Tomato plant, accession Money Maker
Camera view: tilt-top (135 deg); turntable rotation: 300 degrees
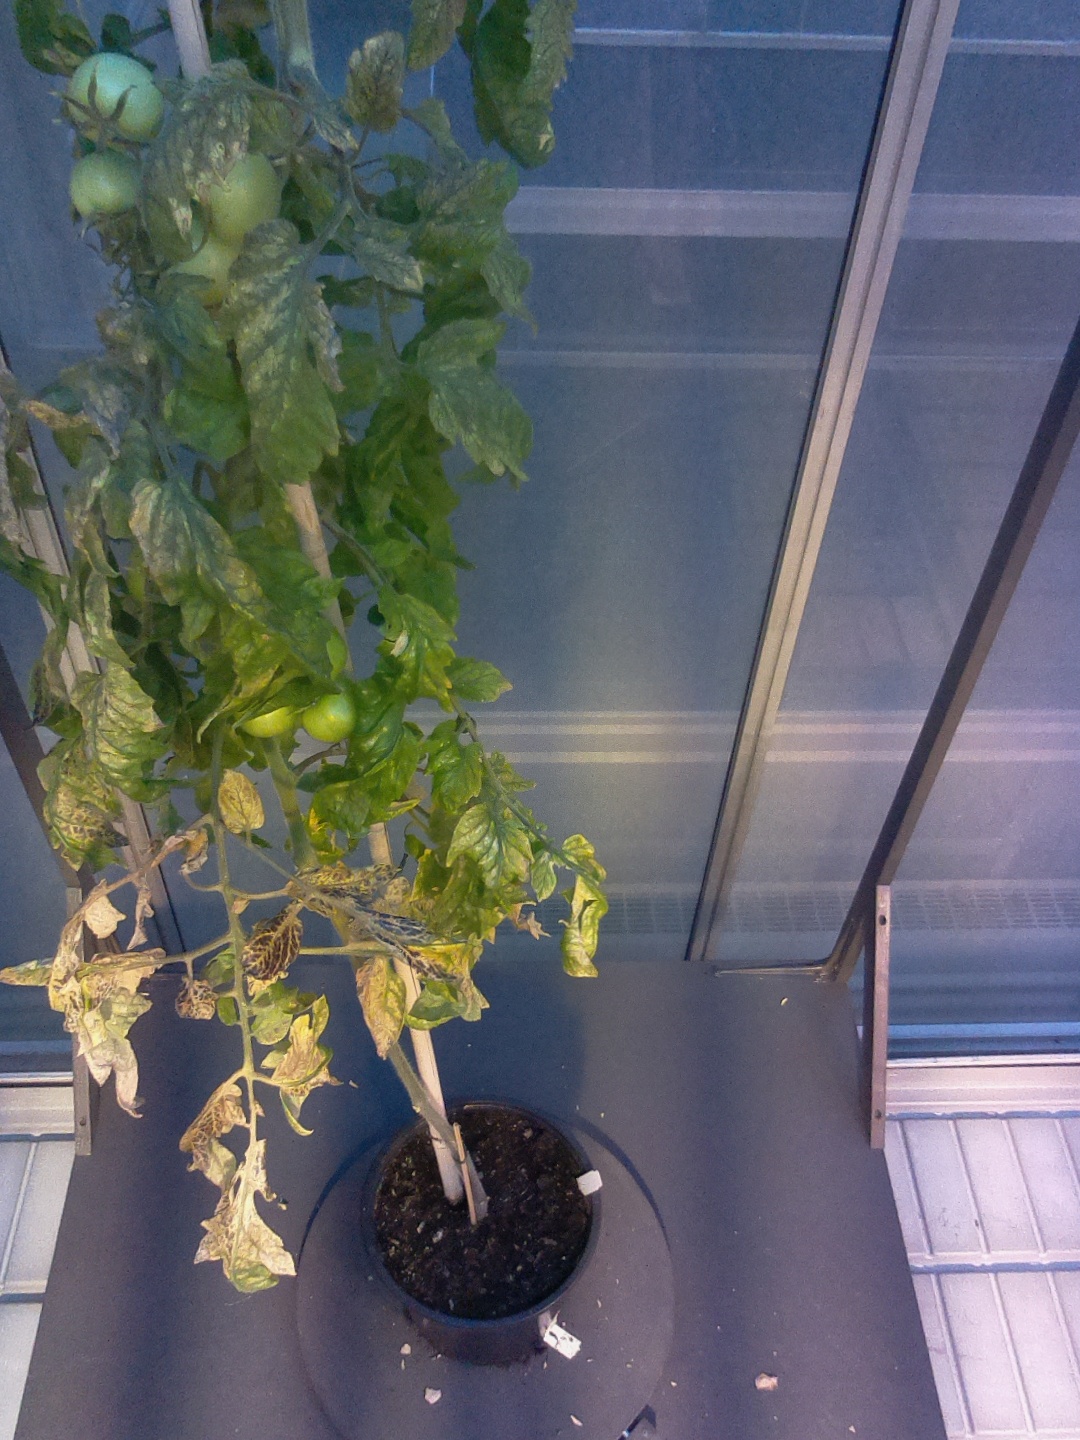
BBCH growth stage 79: 90% -100% of final fruit size